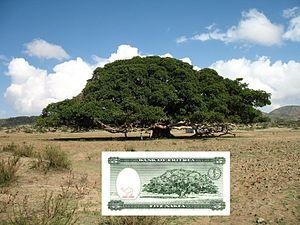
Le figuier sycomore ou sycamore est un arbre de la famille des moracées.
L’Érythrée, en forme longue l’État d'Érythrée est un pays de la corne de l'Afrique, indépendant de l'Éthiopie depuis 1993.
Le nakfa est la devise officielle de l'Érythrée depuis le 8 novembre 1997, il est divisé en 100 cents.